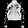
Label: Coat